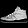
Label: Sneaker